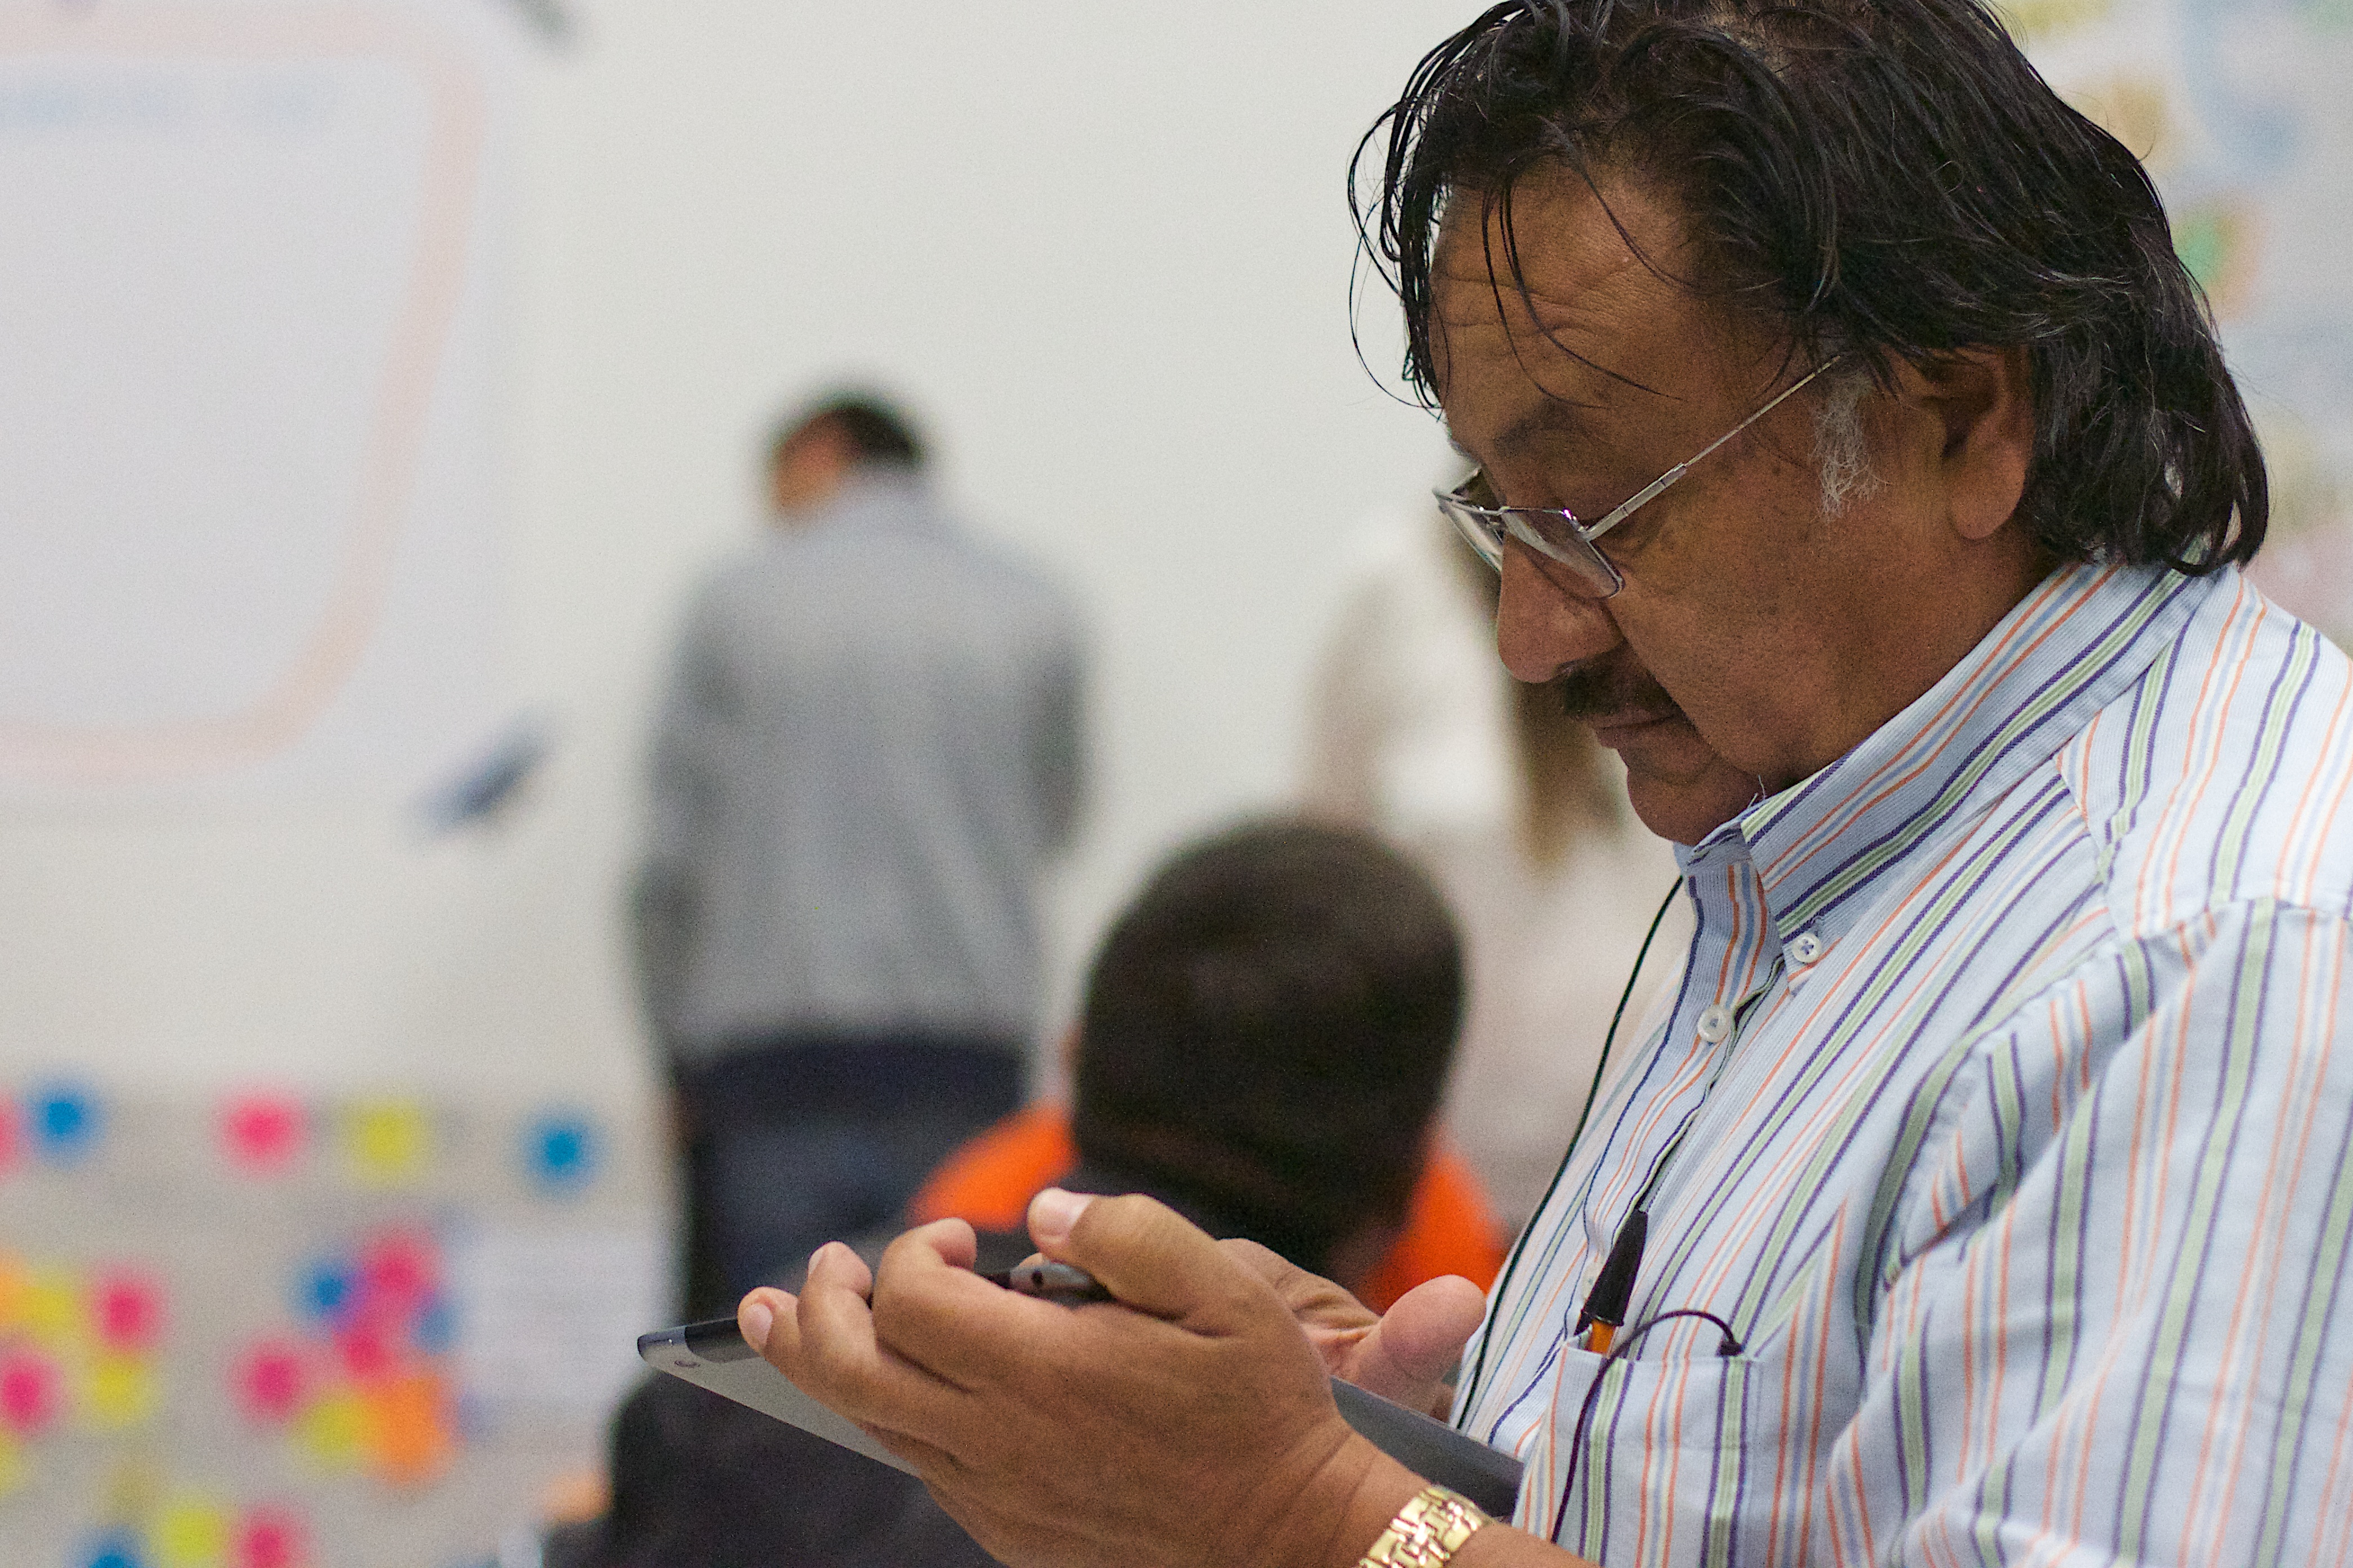
professional, conversation, education, udgagora